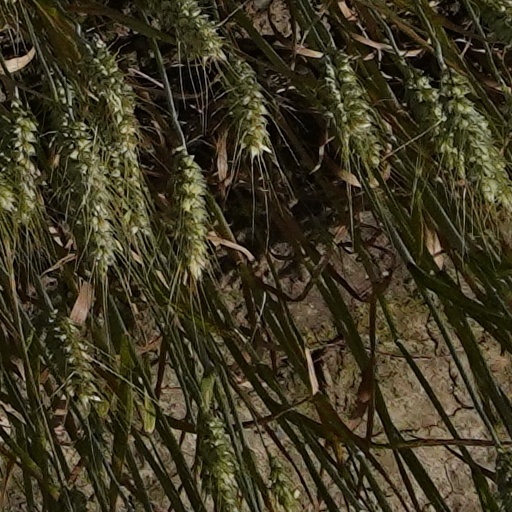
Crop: wheat